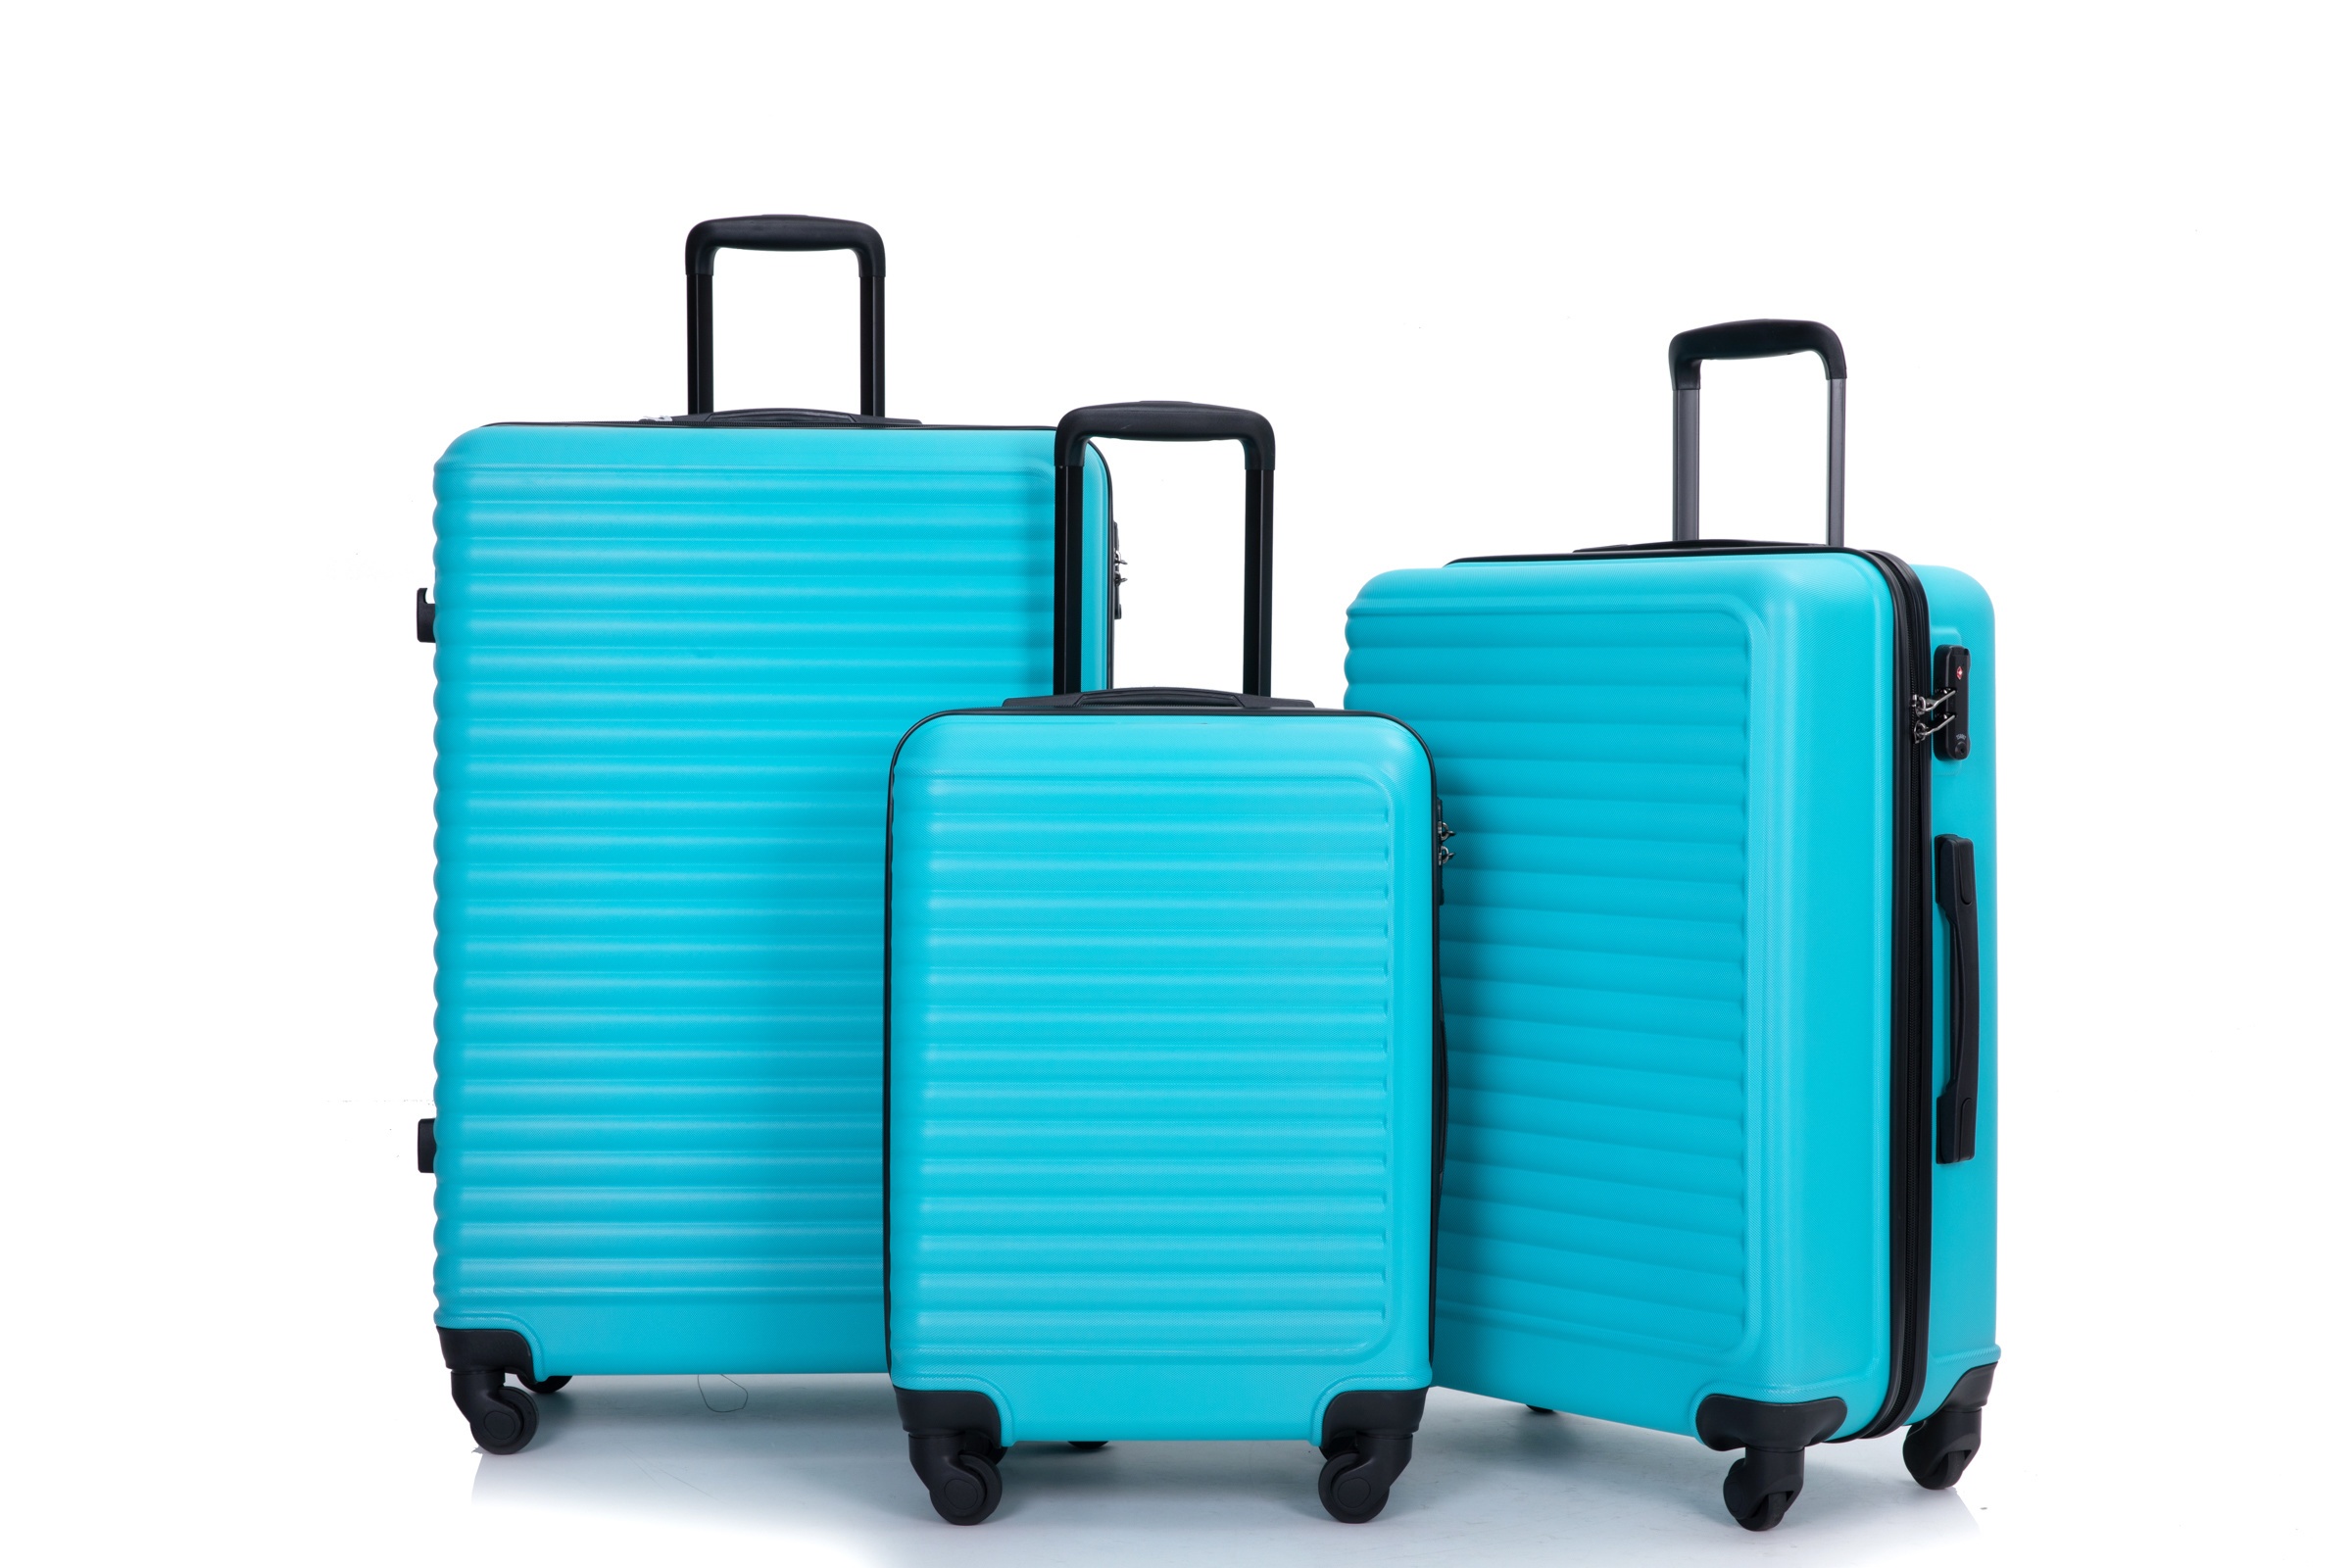
3 Piece Luggage Sets ABS Lightweight Suitcase with Two Hooks, Spinner Wheels, TSA Lock, (20/24/28) Turquoise
Details: Product Features: Material: 100%ABS Extremely lightweight and durable. 3 pcs Luggage Set 20" is carry-on, 24" and 28" are check-in.They can be stored inside each other, offering more convenience and saving storage space. Spacious and Tidy Inner Storage Space: Sturdy snap button to fix the clothes. Mesh pocket to store toothbrush, makeups, etc. TSA Lock: Protects your privacy with the combination keys, while can be inspected by security authorities without damage. Adjustable Pull Rod: Push-button locking handle adjusts to different stages. Telescoping Handle: Soft and flexible. Protects your fingers when lifting heavy stuffs. Two Hooks(Only on 28"): Hangs backpack, computer bag or hat etc. 360° Spinner Wheels Effortless maneuverability. Go wherever you want to go. Description: Enjoy a Relaxing and Secure JourneyMaterial: 100%ABSExtremely lightweight and durable.3pcs Luggage Set20" is carry-on, 24" and 28" are check-in.They can be stored inside each other, offering more convenience and saving storage space. TSA Lock Protects your privacy with the combination keys, while can be inspected by security authorities without damage. Spacious and Tidy Inner Storage Space Sturdy snap button to fix the clothes. Mesh pocket to store toothbrush, makeups, etc. Adjustable Pull Rod Push-button locking handle adjusts to different stages. 360° Spinner Wheels Effortless maneuverability. Go wherever you want to go.
Brand: Yeah Depot
Category: Luggage & Bags > Suitcases > Suitcase Travel Sets